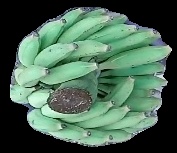
Variety: elakki-bale
Grade: grade1